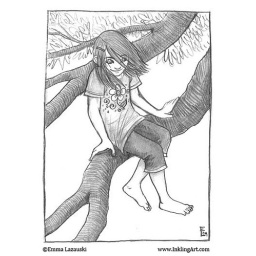
A girl sitting in a tree.